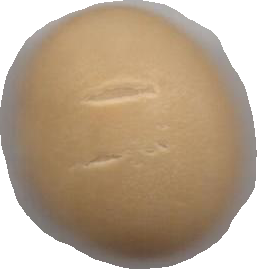
Variety: Dega